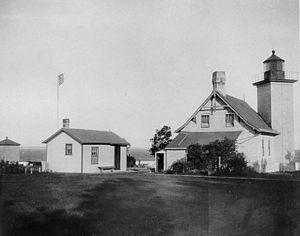
Le phare d'Eagle Bluff, est un phare du lac Michigan situé près d'Ephraim dans le Peninsula State Park dans le Comté de Door, Wisconsin.